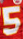
Number: 5